Ratby

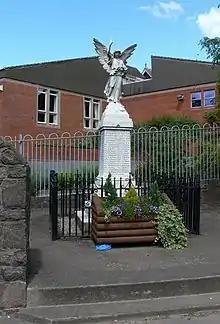
Ratby War Memorial

Ratby is a commuter village and civil parish in the Hinckley and Bosworth district of Leicestershire, England, west of Leicester and just south of the M1 motorway (Groby is on the northern side). The population at the 2011 census was 4,468. Other nearby places include Field Head, Kirby Muxloe, Glenfield and Markfield. Ratby is part of the Leicester Urban Area.